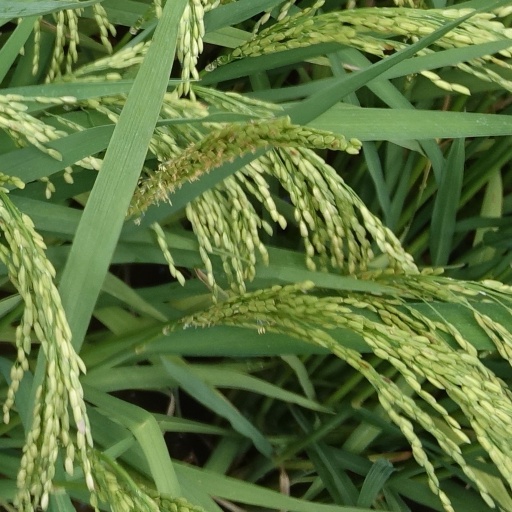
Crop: rice